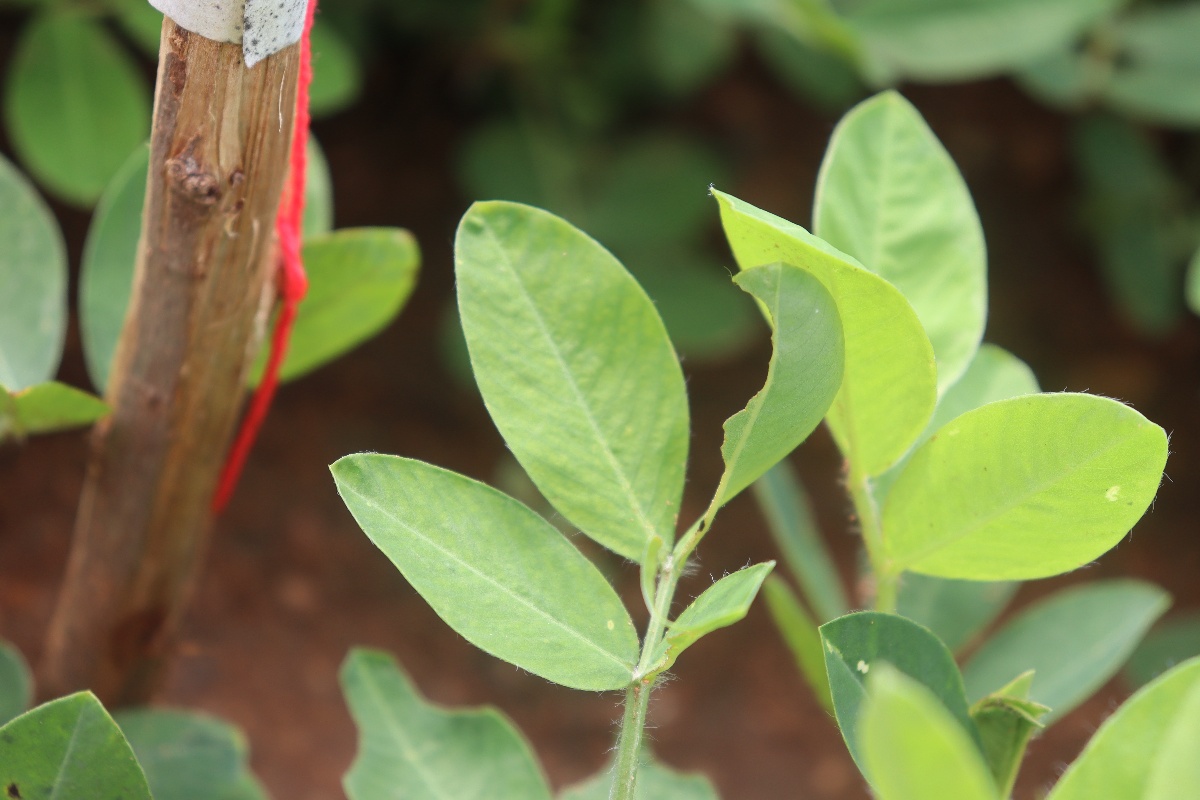
Label: early_leaf_spot